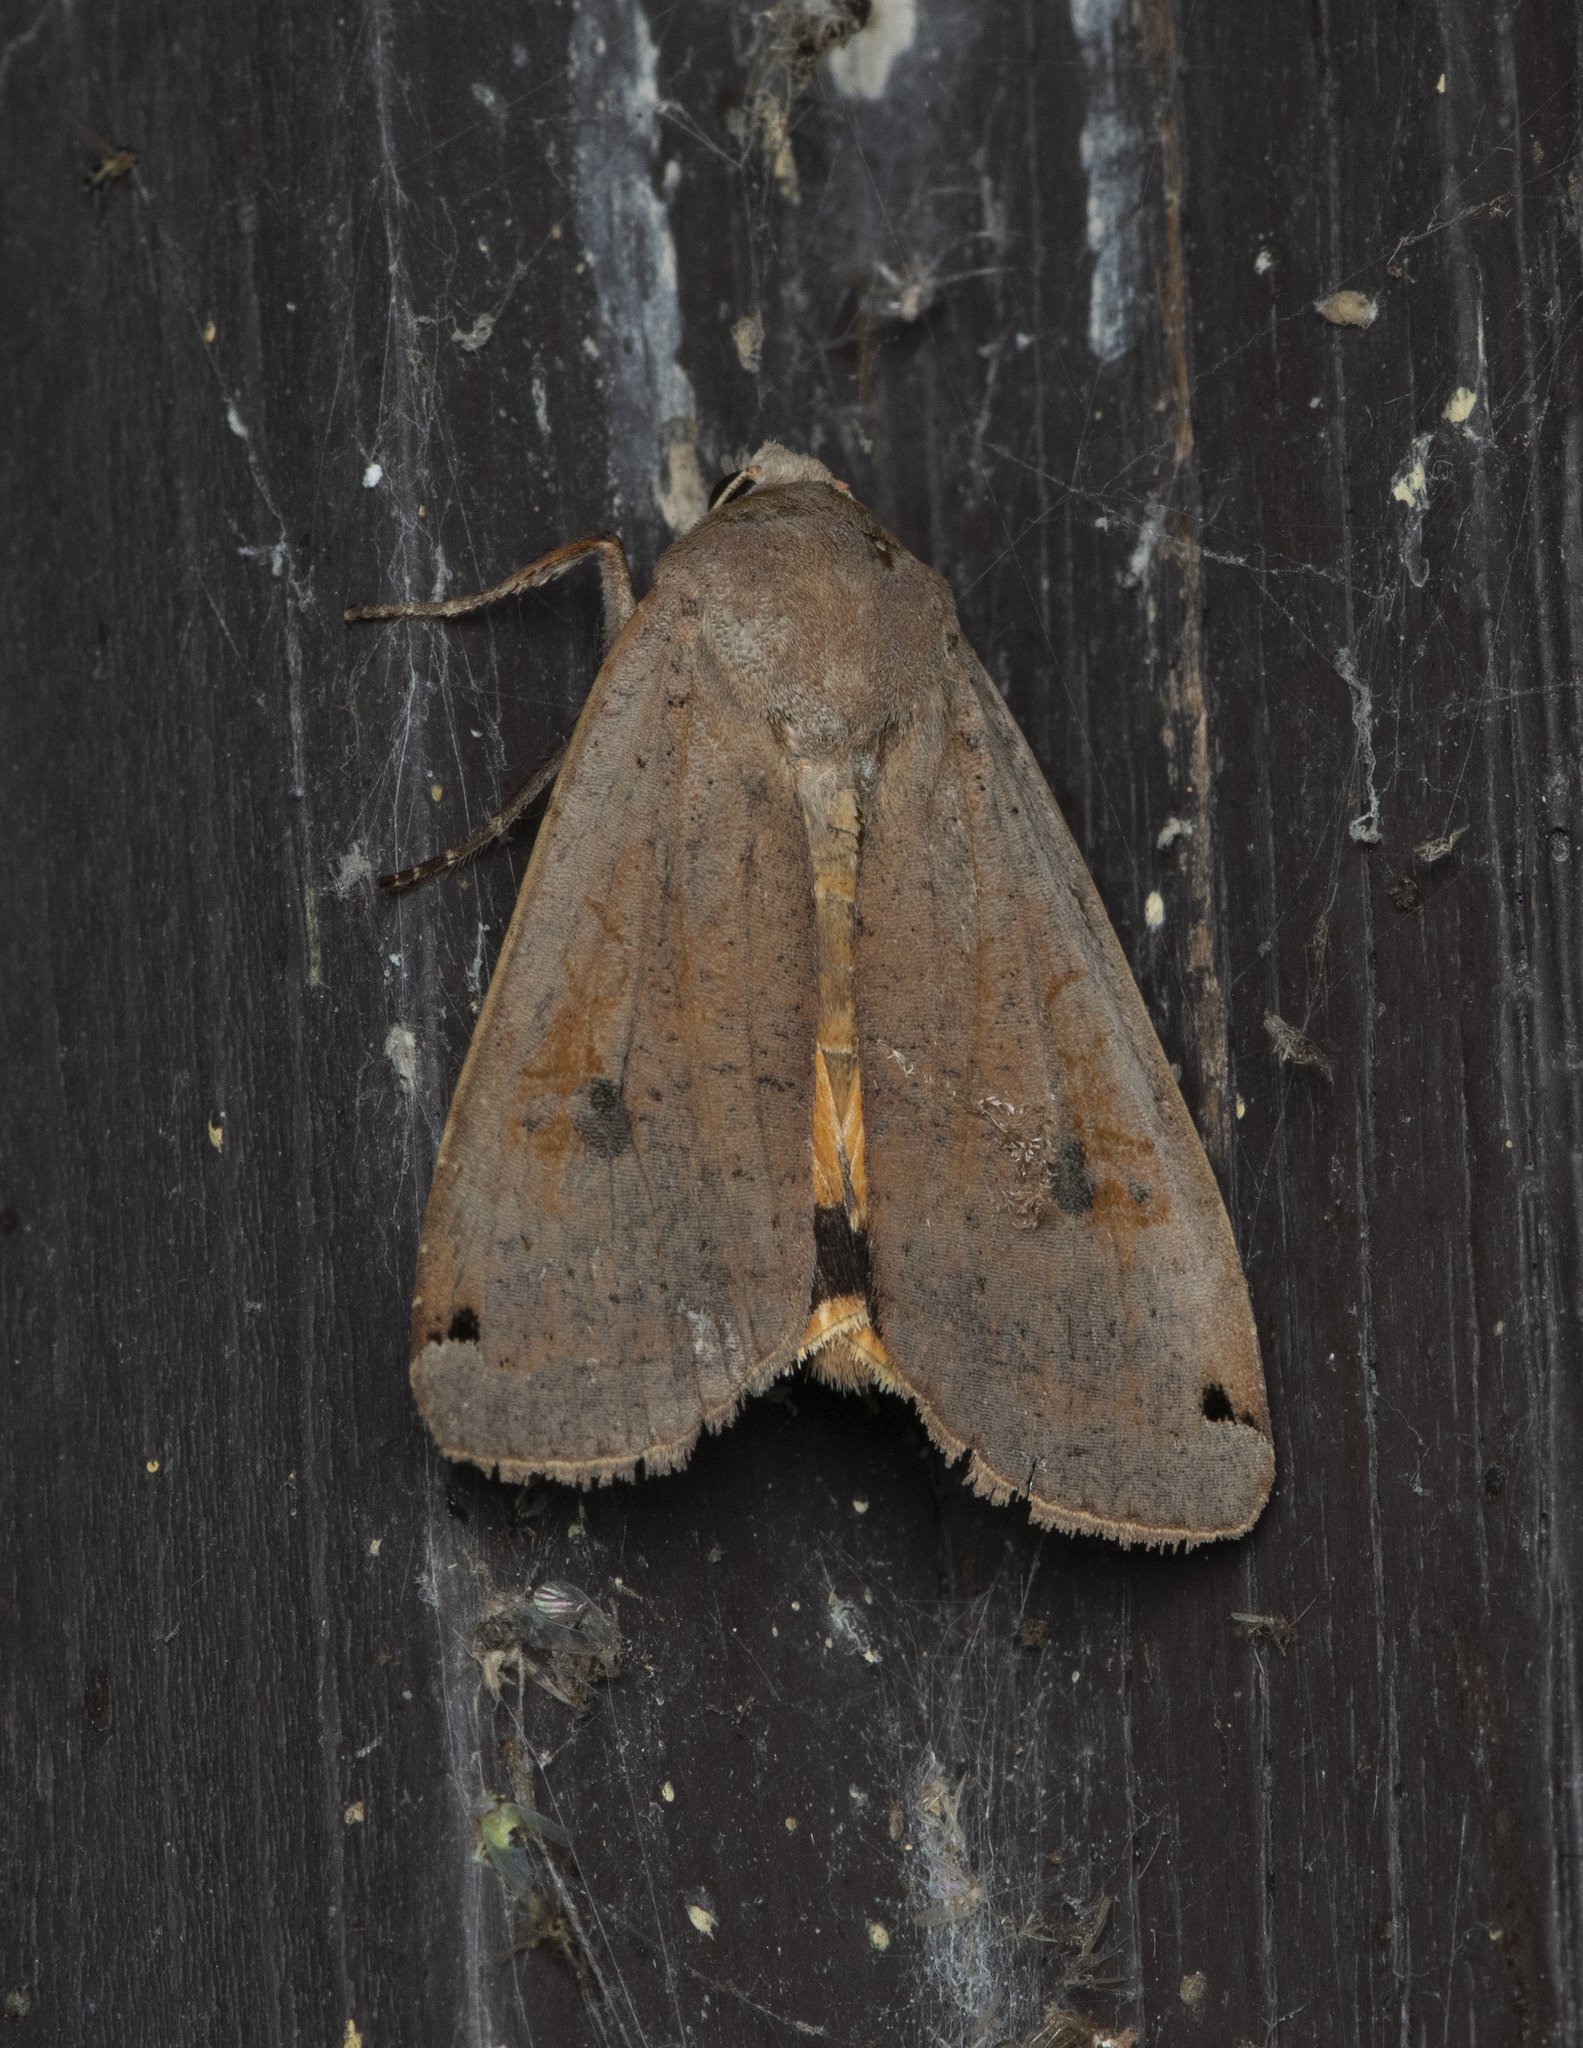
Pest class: cutworms